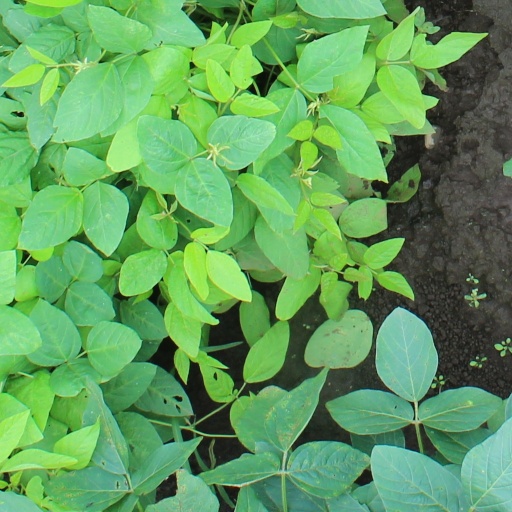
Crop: soybean